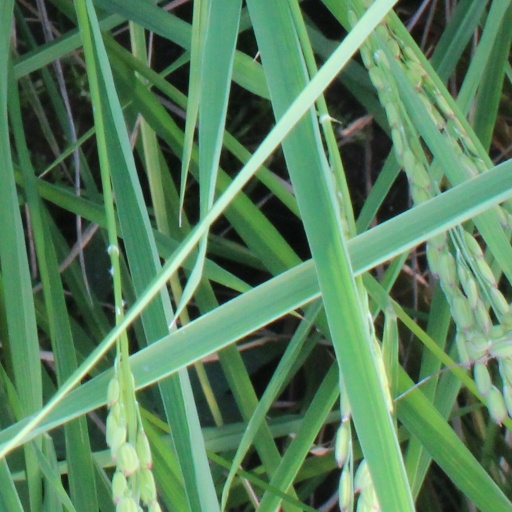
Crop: rice